DNA nanoball sequencing

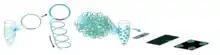
DNA nanoball creation and adsorption to the patterned array flowcell

To obtain DNA sequence, the DNA nanoballs are attached to a patterned array flow cell. The flow cell is a silicon wafer coated with silicon dioxide, titanium, hexamethyldisilazane (HMDS), and a photoresist material. The DNA nanoballs are added to the flow cell and selectively bind to the positively-charged aminosilane in a highly ordered pattern, allowing a very high density of DNA nanoballs to be sequenced.